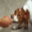
Label: dog